Scratching post

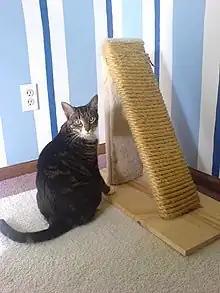
Homemade scratching post

A scratching post is a wooden post covered in rough material that cat owners provide so their pets have an acceptable place to scratch. The most common type consists of a wooden post, roughly tall, covered in rough fabric or sisal. The post is mounted vertically in a wide base, which allows the cat to stretch upward on its rear legs and scratch freely without tipping it over. A post that is unstable or does not allow a cat to fully extend its body might put off the cat from using it. Surfaces vary: the post may be covered in sisal rope, upholstery fabric, the jute backing of a piece of carpet, or sections of corrugated cardboard. Many pet owners say they have to experiment with different surfaces to find one that their cats will scratch reliably. Matt Wildman, a cat behaviorist, explained that sisal or corrugated cardboard surfaces are favored by most cats. Other kinds of scratching posts are more elaborate, with several levels of horizontal platforms for climbing and cozy cave-like areas where cats may hide. Very tall ones are often called "cat trees." These may have a vertical tension rod that extends to the ceiling to provide extra stability.